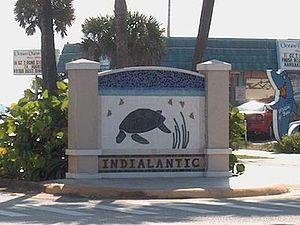
Indialantic est une ville côtière du comté de Brevard, dans l'État de Floride, aux États-Unis. Lors du recensement de 2010, sa population s’élevait à 2 720 habitants.